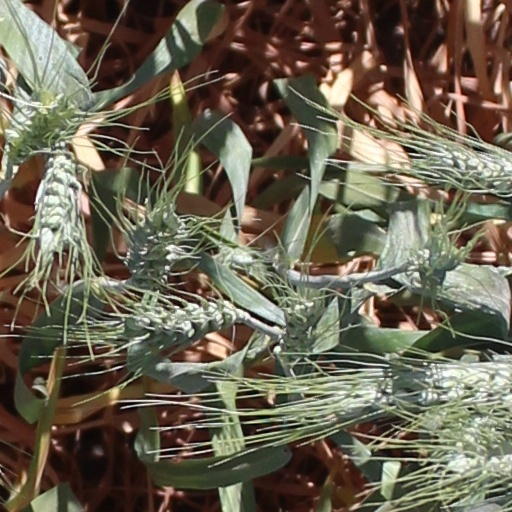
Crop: wheat